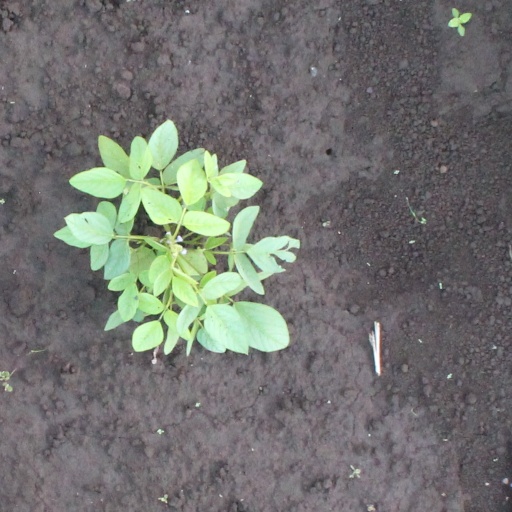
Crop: soybean